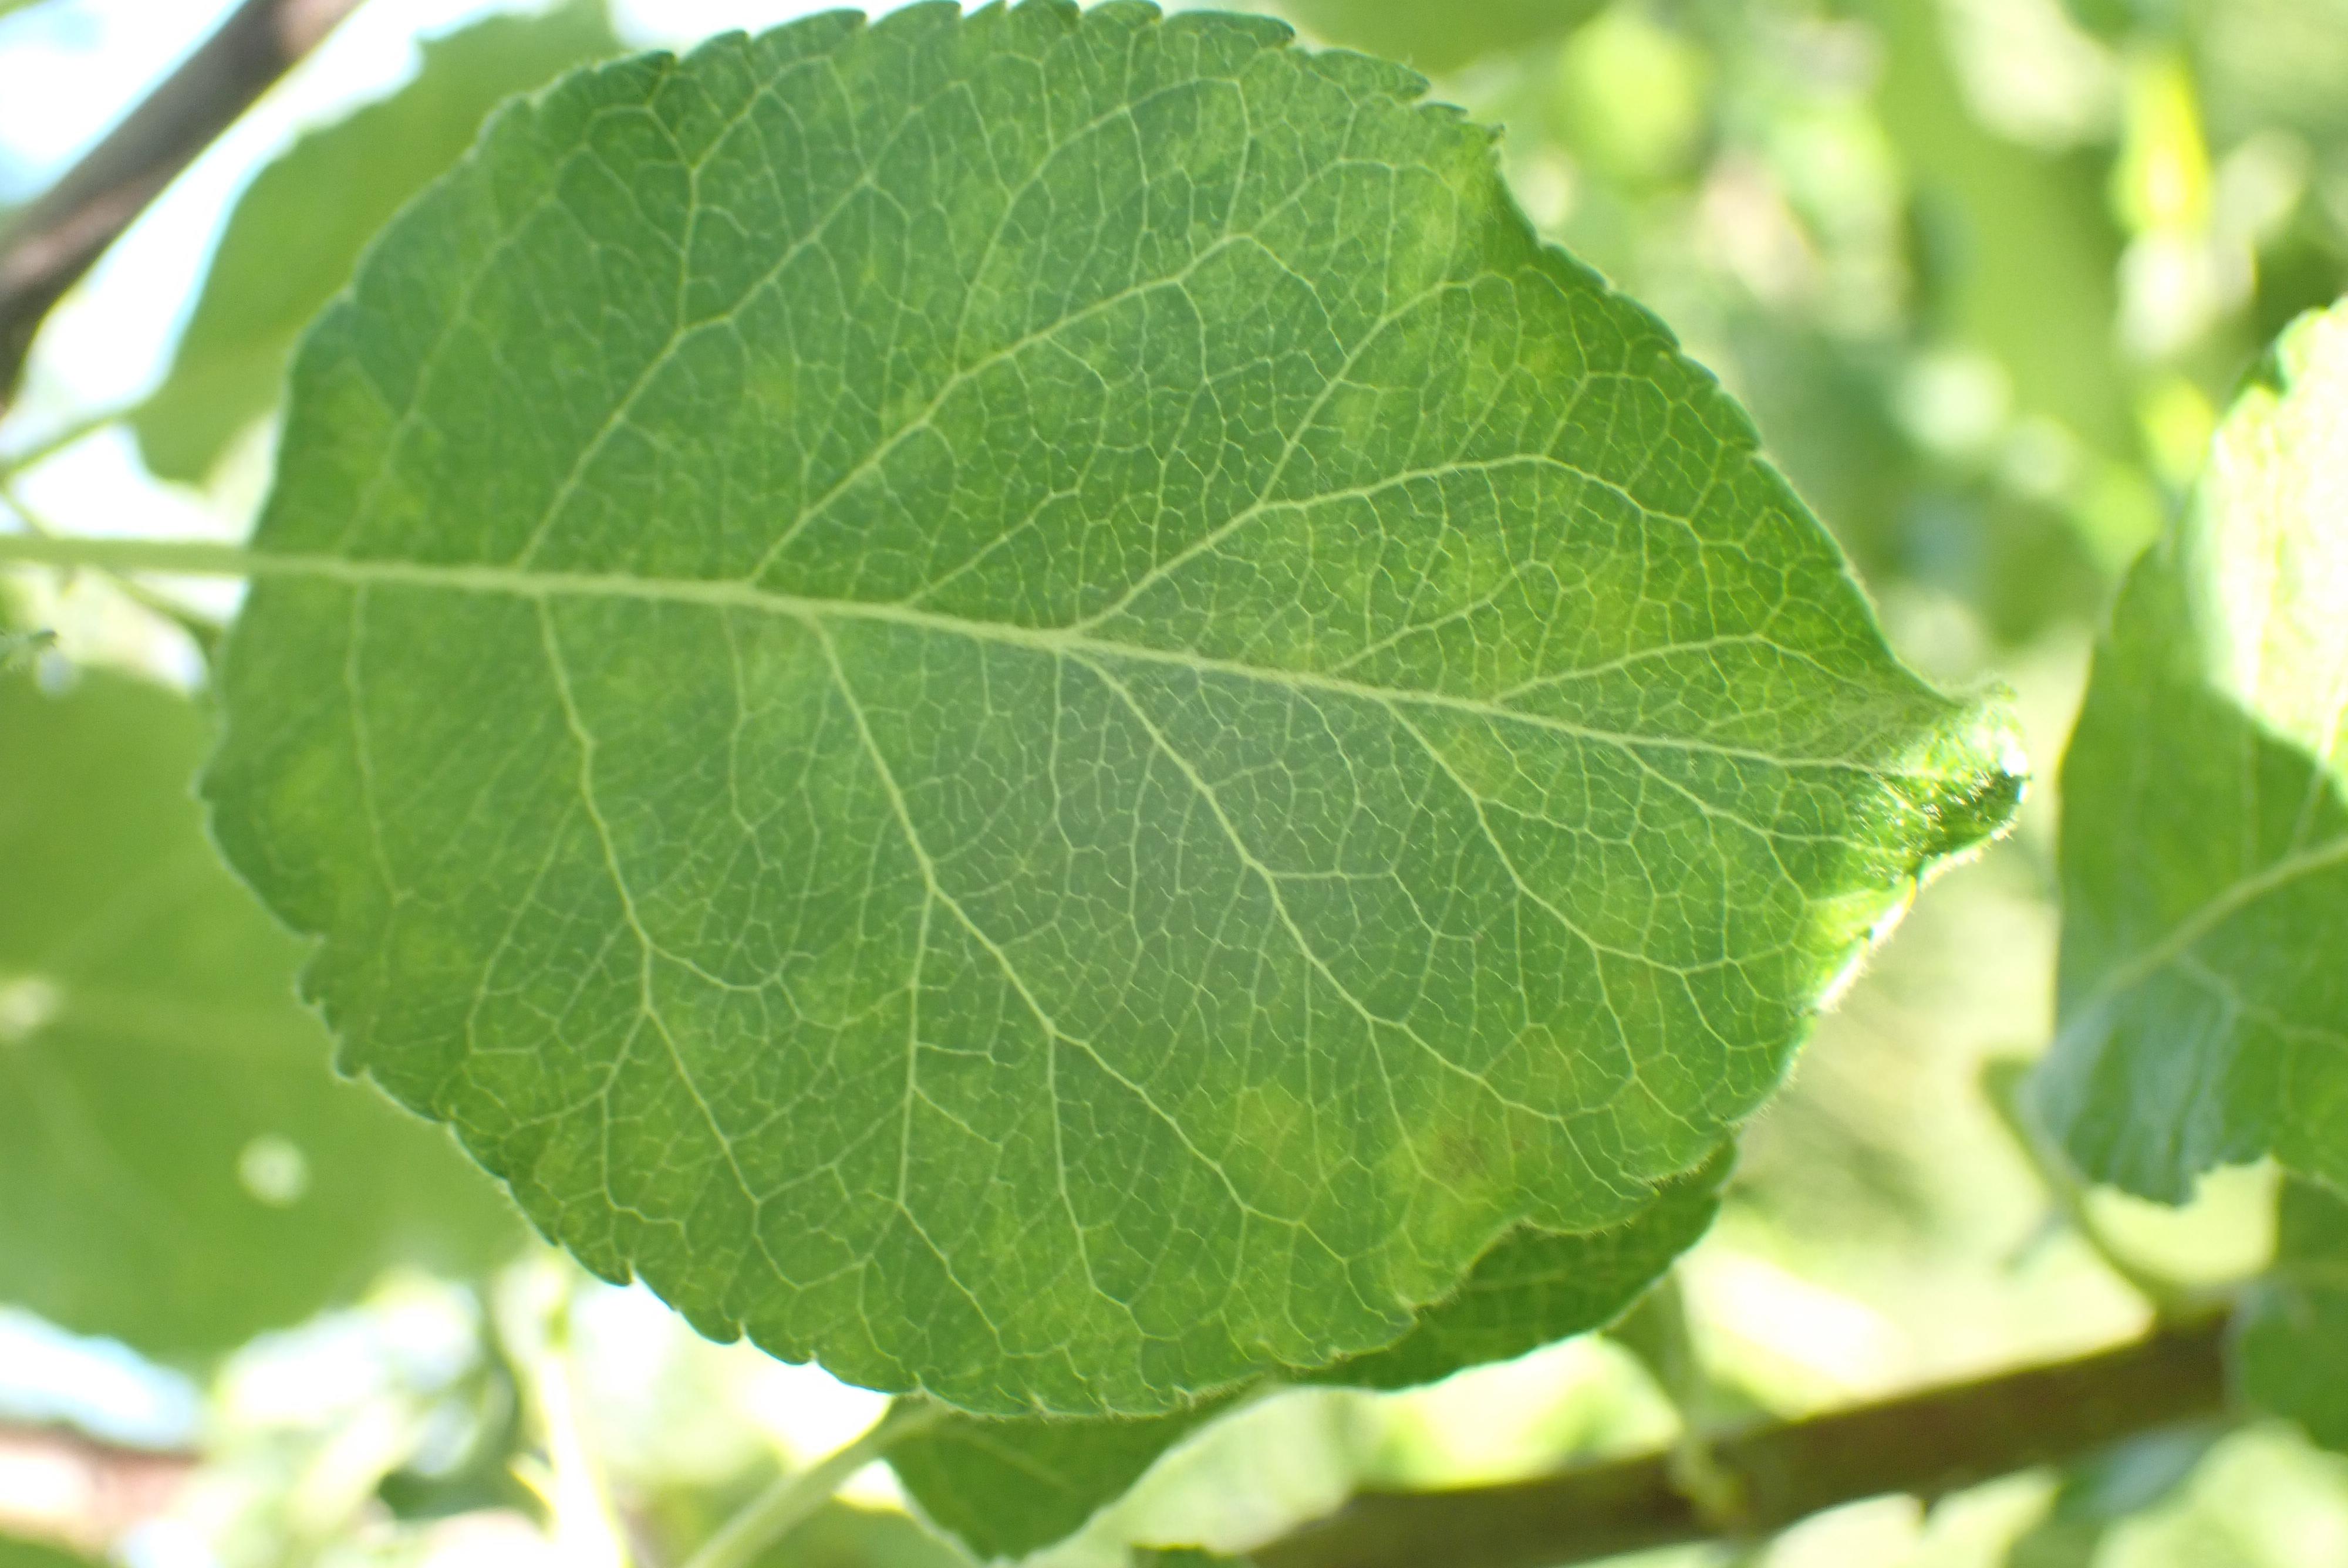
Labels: scab